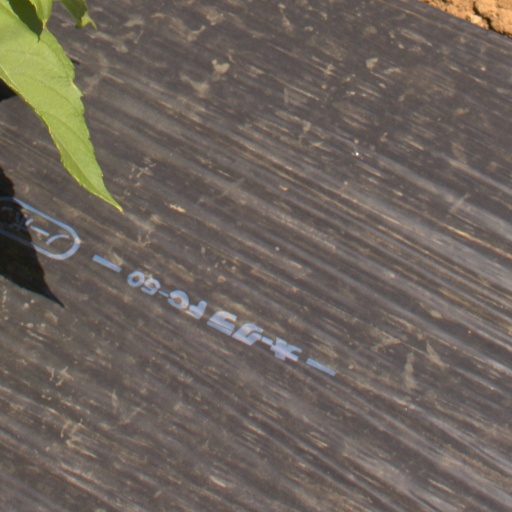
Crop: Jerusalem artichoke